George Case (slave trader)

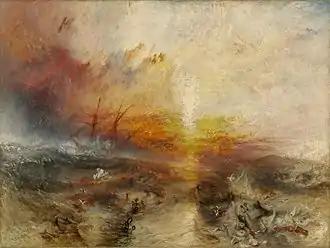
"The Slave Ship" (1840) painted by J. M. W. Turner, believed to be inspired by the "Zong" massacre

George Case was one of Britain's most prolific slave traders. Case's slave ships typically followed the triangular transatlantic slave trade route. On the first leg of the route the ships took goods to Africa to be sold and exchanged for enslaved people. On the second leg the enslaved people were shipped to the Americas or Caribbean where they were sold. On the third leg sugar, cotton and other goods were returned to Britain. He was responsible for at least 109 slave voyages, taking over 40 per cent of his slaves from the Bight of Biafra which today is located in the Gulf of Guinea. Over 40 per cent of the enslaved people he transported were delivered to Jamaica in the Caribbean, which was a British Colony. Many of the enslaved people were forced to work in plantations producing sugar or cotton, with some forced into domestic servitude.